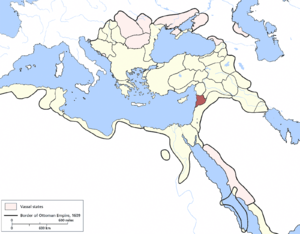
L'eyalet ou pachalik de Tripoli est une province de l'Empire ottoman qui a existé de 1579 à 1864. Sa capitale était Tripoli, au Liban actuel. Au XIXᵉ siècle, sa superficie était de 4 220 km².